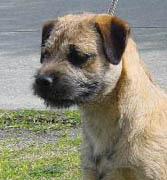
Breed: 206-n000007-Border_terrier